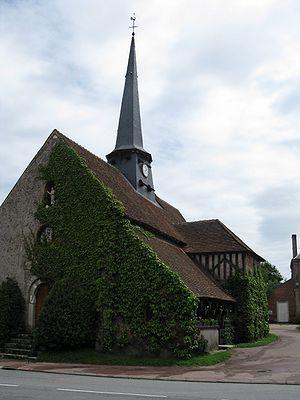
L'église Notre-Dame.
Isdes est une commune française située dans le département du Loiret en région Centre-Val de Loire.